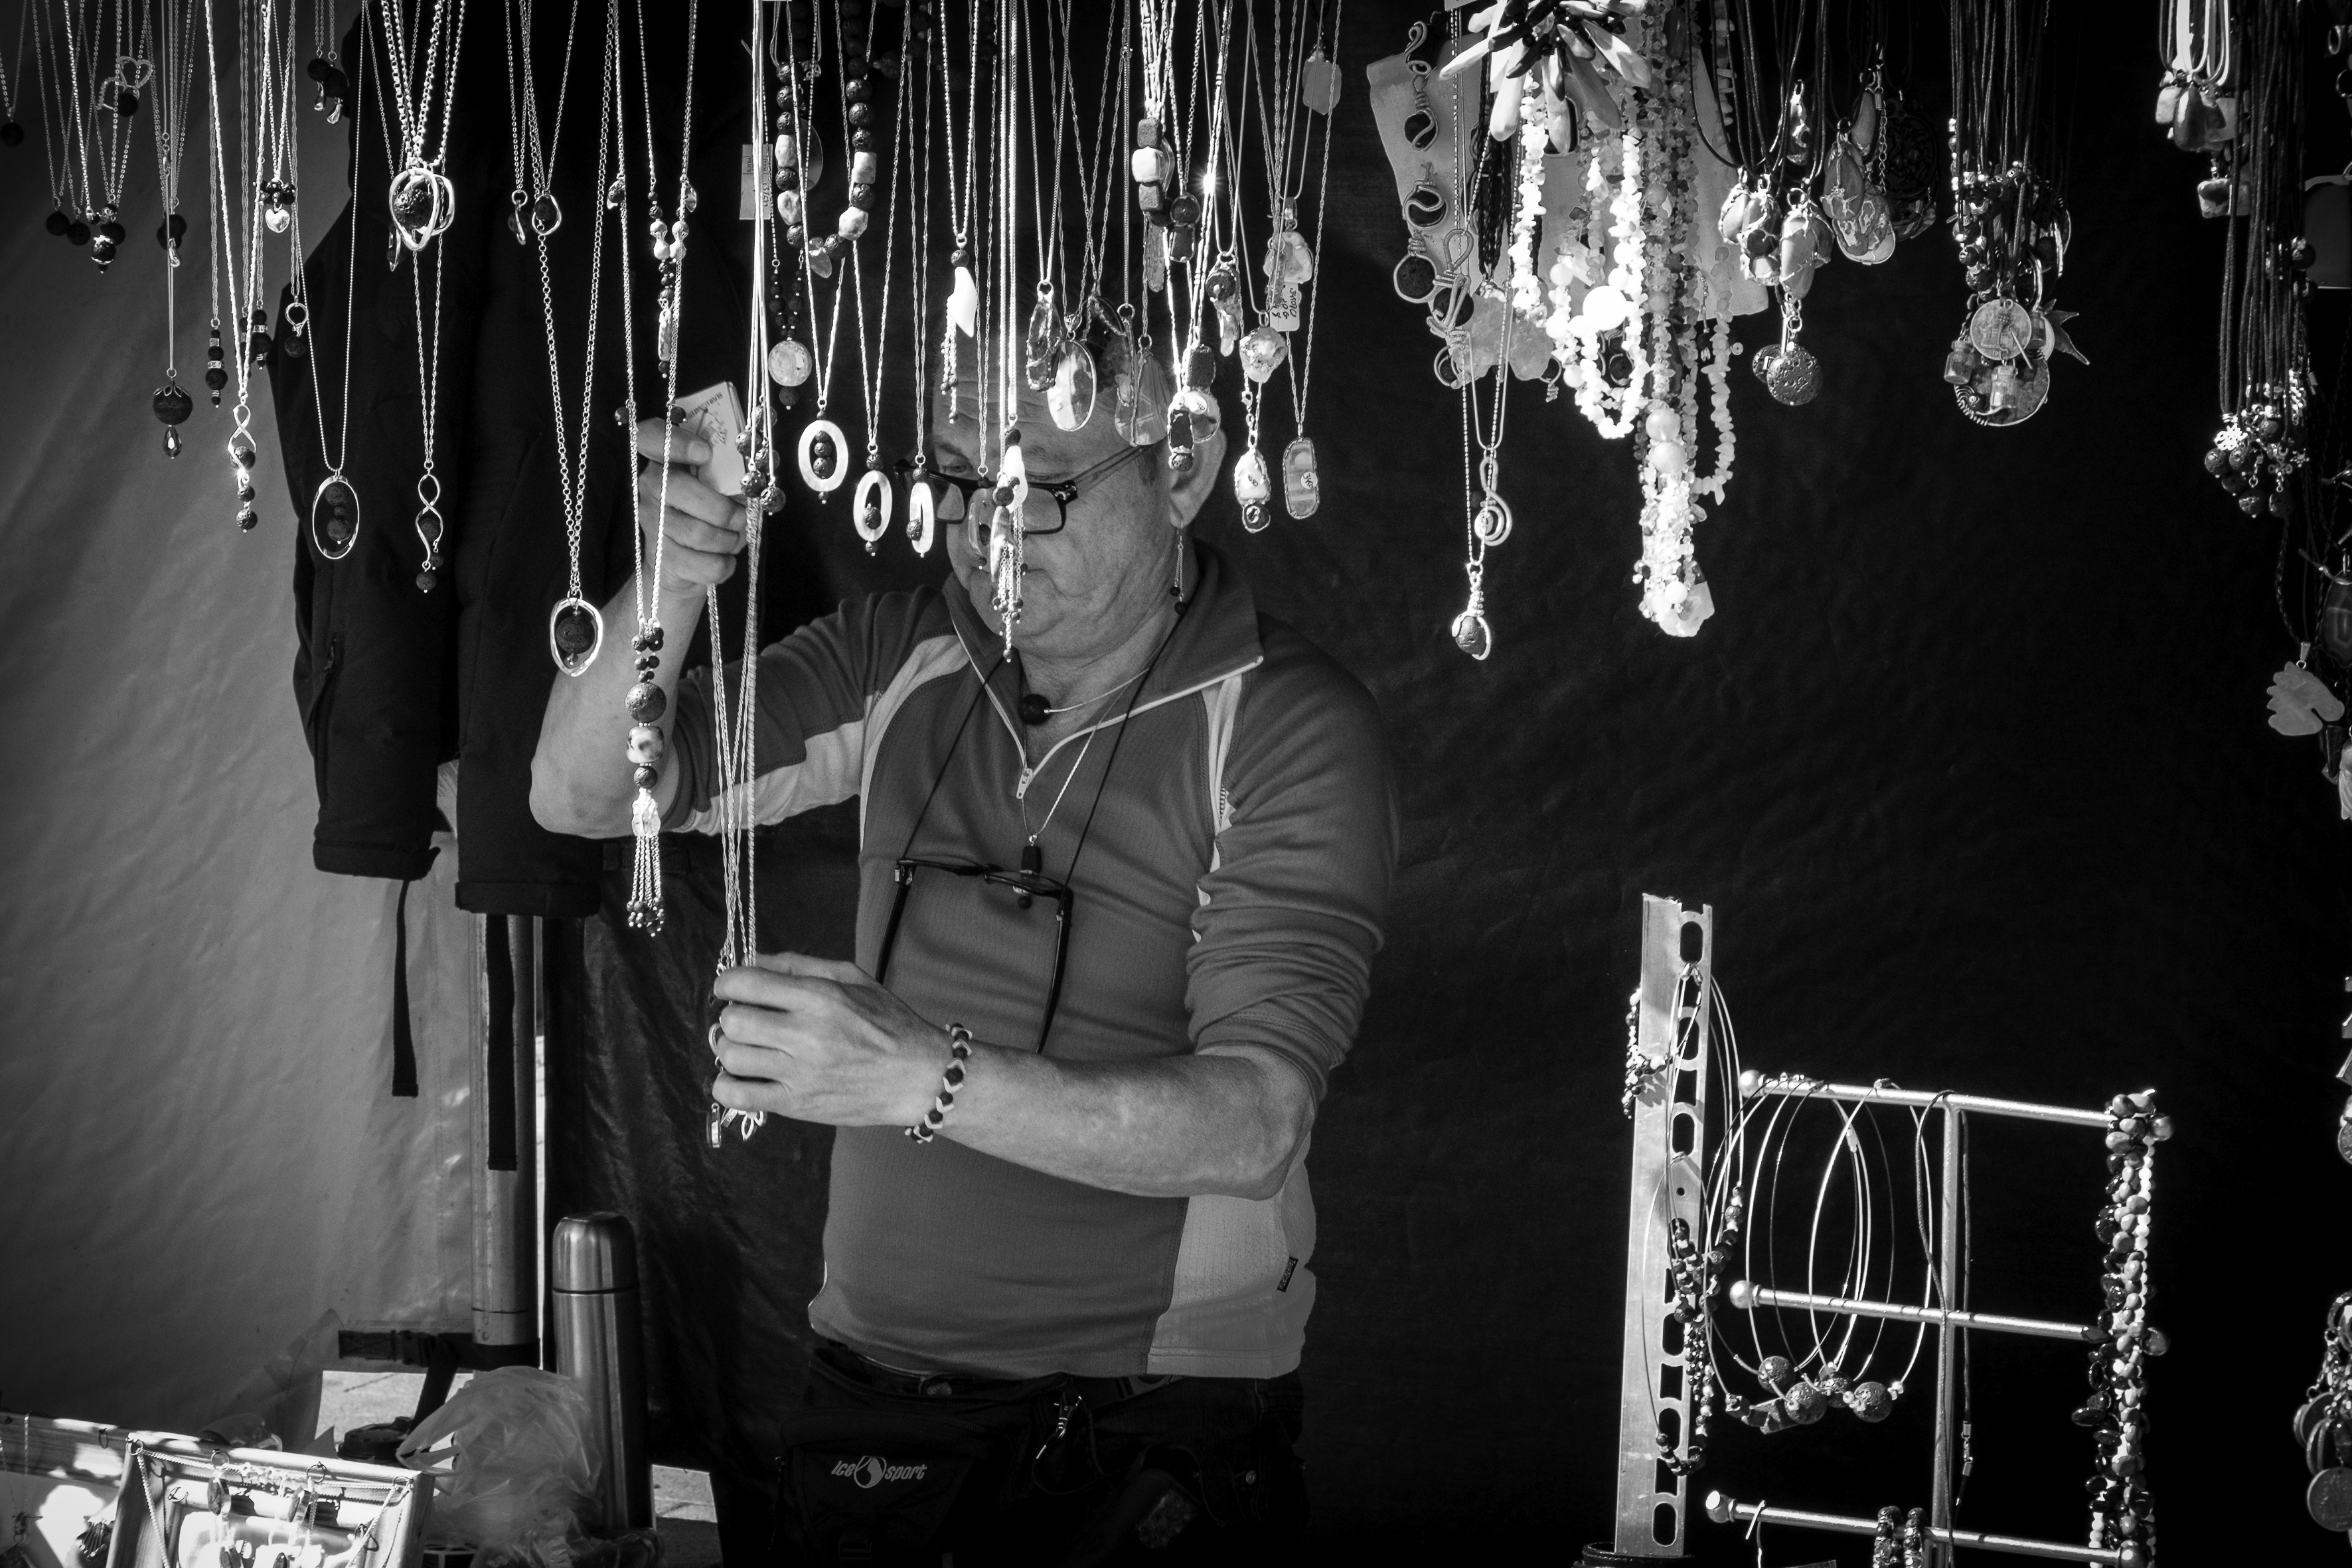
black and white, street, photography, urban, travel, fujifilm, iceland, black, monochrome, bw, blackandwhite, blackwhite, stage, is, ngc, photograph, fuji, fujixt1, reykjavik, fujix, noireblanc, monochrome photography